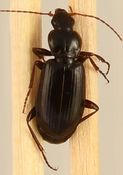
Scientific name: Calathus advena
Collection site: Rocky Mountains NEON (RMNP), plot RMNP_012